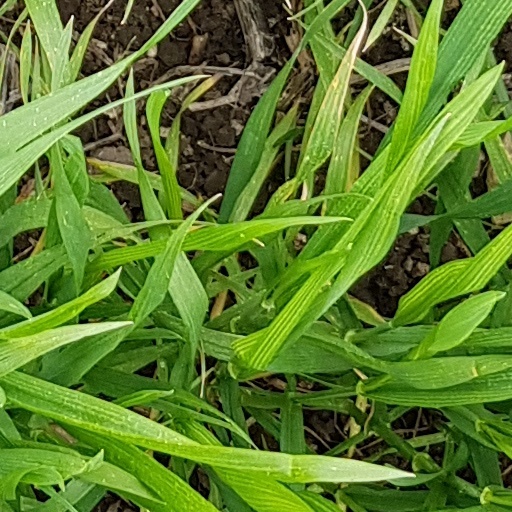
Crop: wheat